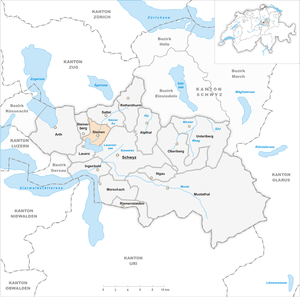
Steinen est une commune suisse du canton de Schwytz, située dans le district de Schwytz.